World Expo 88

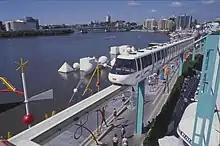
Expo 88 monorail

World Expo 88 occupied a mixed usage 40-hectare (98.8 acres) resumed (acquired/taken, as in "Eminent domain") parcel of land on the South Bank of the Brisbane River, opposite the city's central business district. For many years this mainly industrial area had been largely derelict. Stanley Street was permanently excised between Melbourne Street and Vulture Street while Grey Street was reinstated after the showground was demolished. The creation of Expo, along with the recent construction of the Queensland Cultural Centre, helped to revive the area. Construction was coordinated by Brisbane-based Thiess Contractors Pty Ltd.